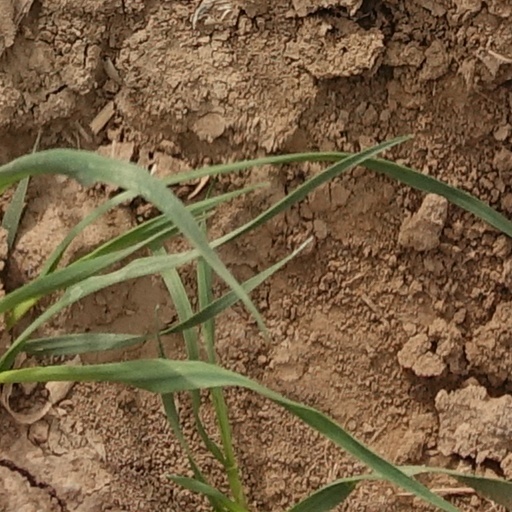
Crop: wheat